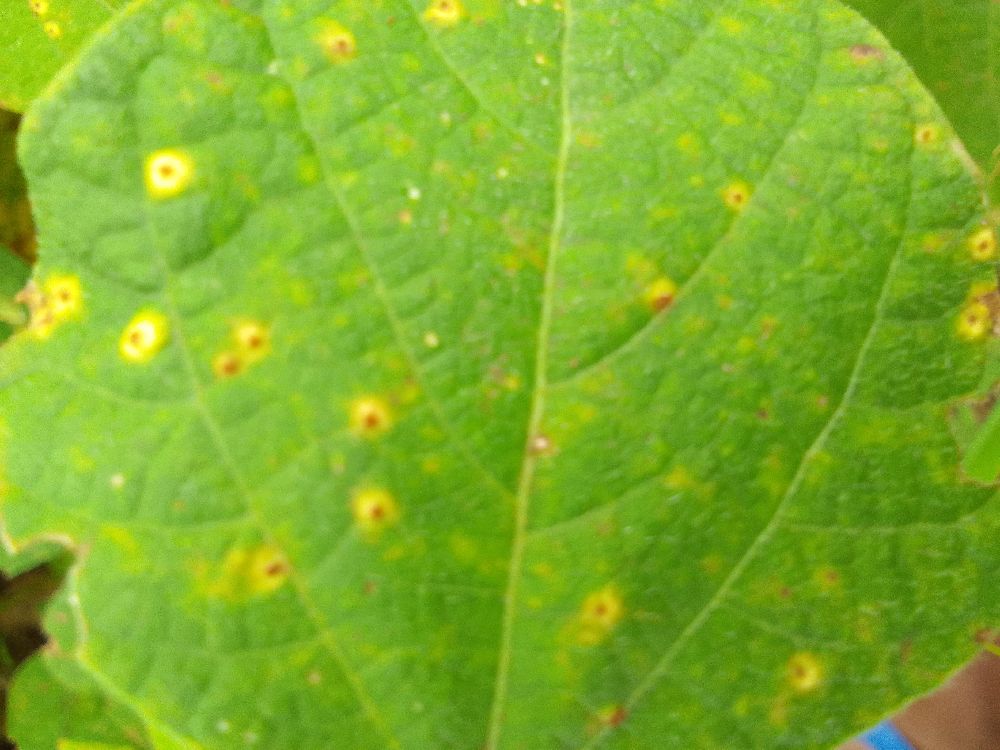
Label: rust